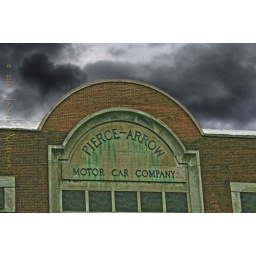
Pierce Arrow building on Elmwood Ave in Buffalo,ny. Where the original Pierce Arrow cars where built in the 1900s. name HDR